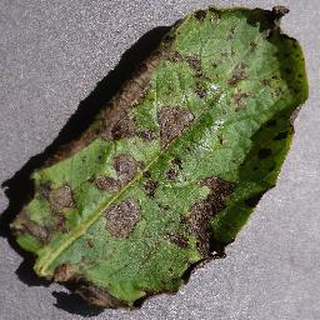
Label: potato_early_blight